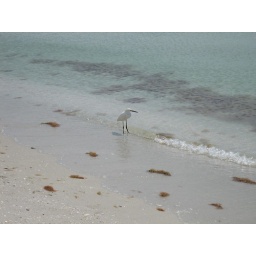
bird in the water 2